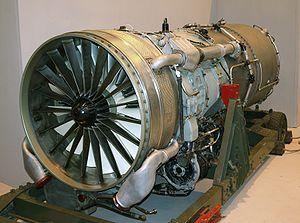
Le Rolls-Royce RB.80 Conway fut le premier turboréacteur à double flux au monde à entrer en service. Sa conception avait été démarée chez Rolls-Royce Limited dans les années 1940, mais il ne fut utilisé que brièvement entre la fin des années 1950 et le début des années 1960, avant d'être vite remplacé par d'autres turbofans plus modernes et performants. Il a propulsé plusieurs versions des Handley Page Victor, Vickers VC10, Boeing 707-420 et Douglas DC-8-40. Le nom « Conway » est issu du nom de la rivière Conwy, du nord du pays de Galles, suivant les habitudes du constructeur de donner des noms de cours d'eau britanniques à ses moteurs à réaction.